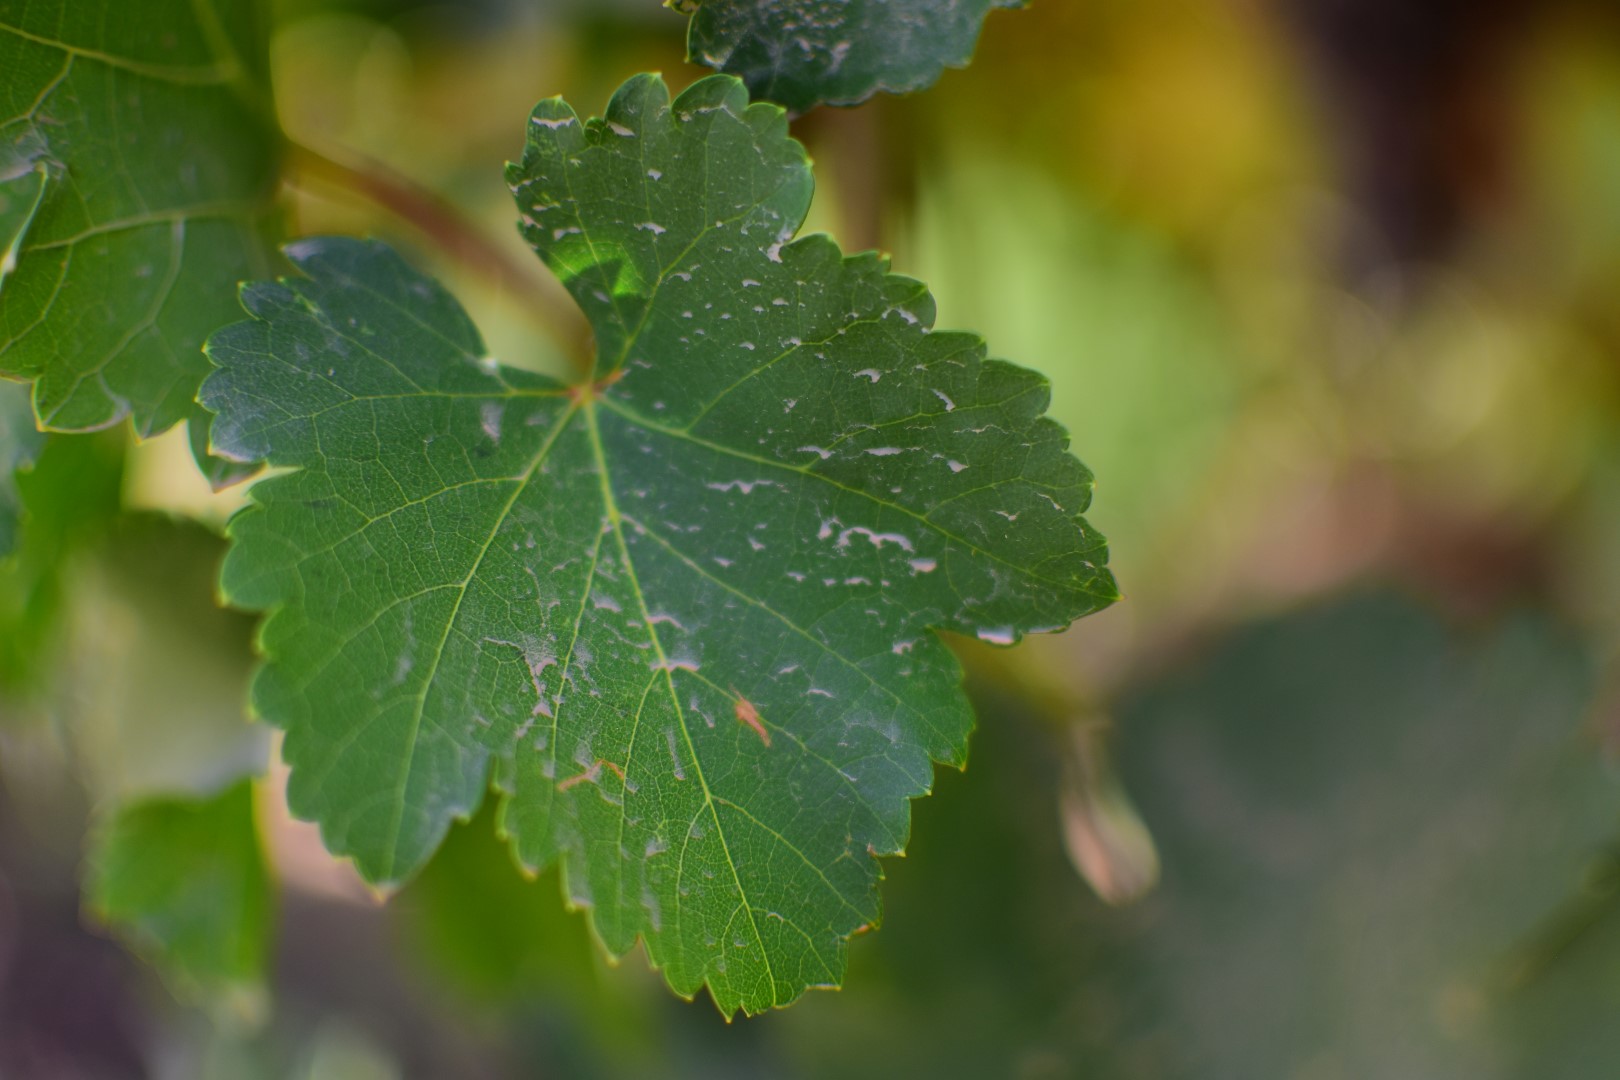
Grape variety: Frinsi